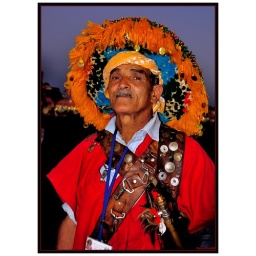
Man in traditional dress offering water in Place Jemaa El Fna, Marrakech, Morocco